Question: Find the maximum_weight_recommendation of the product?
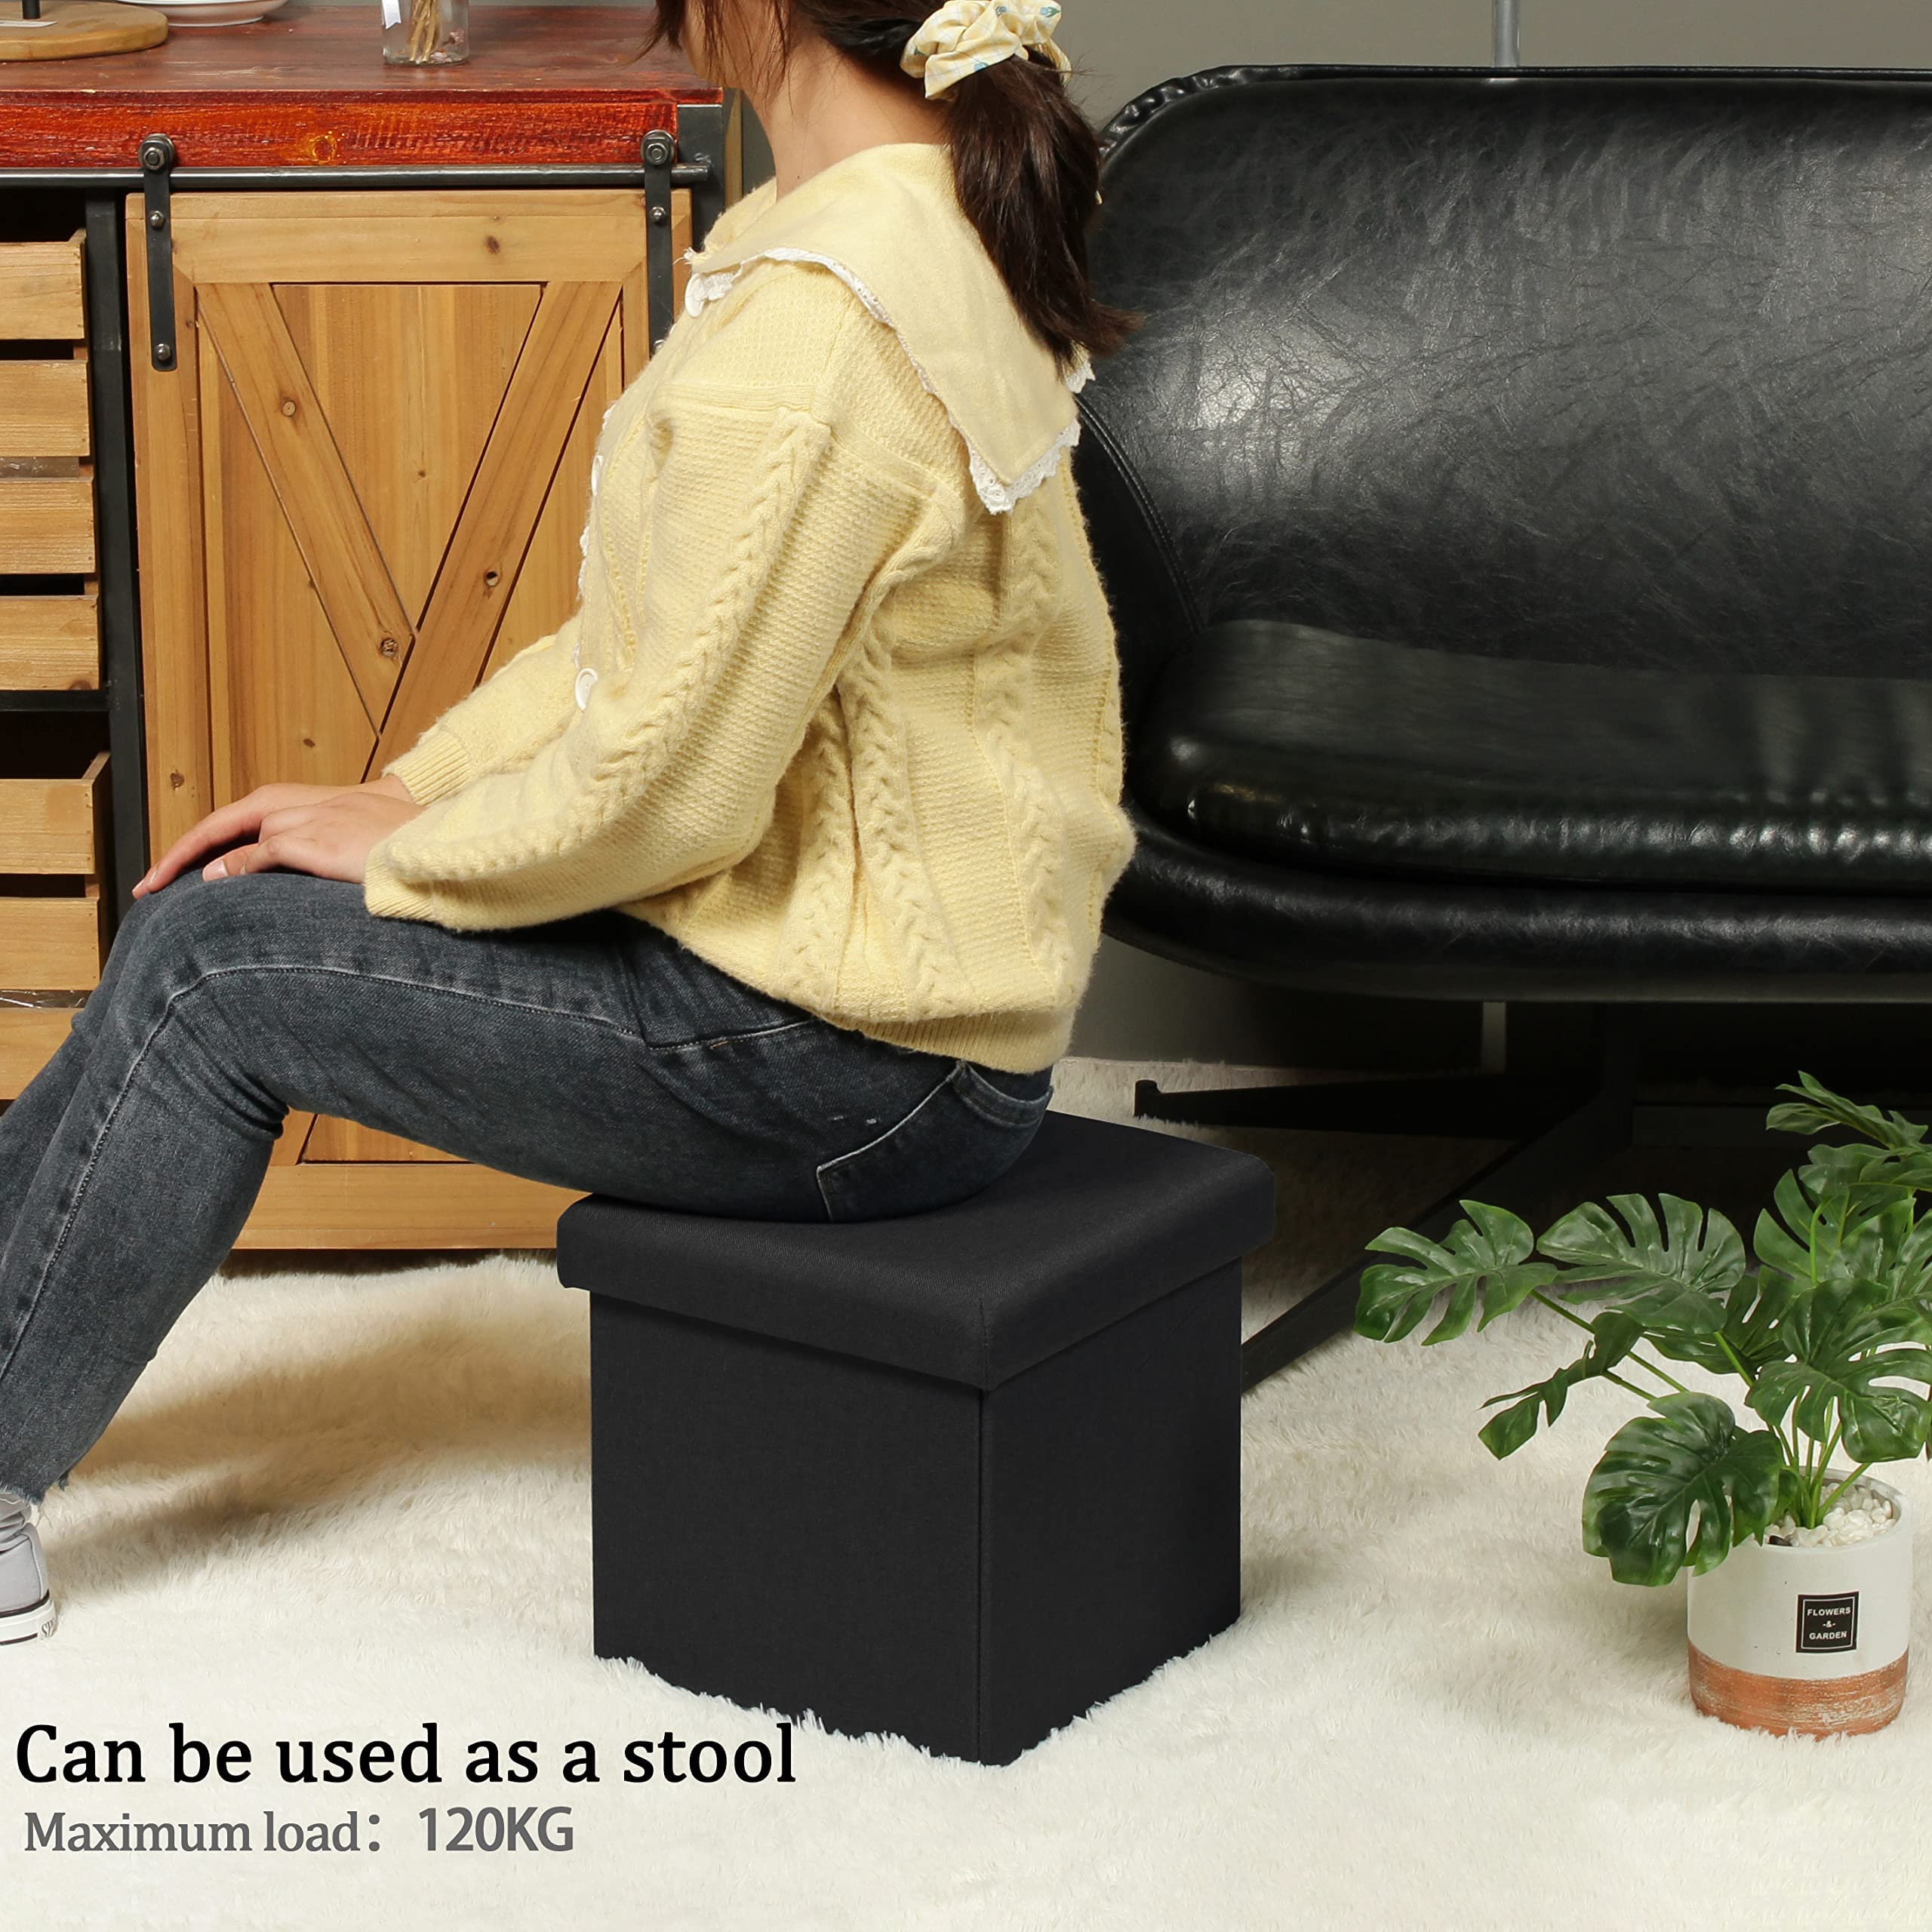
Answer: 120 kilogram